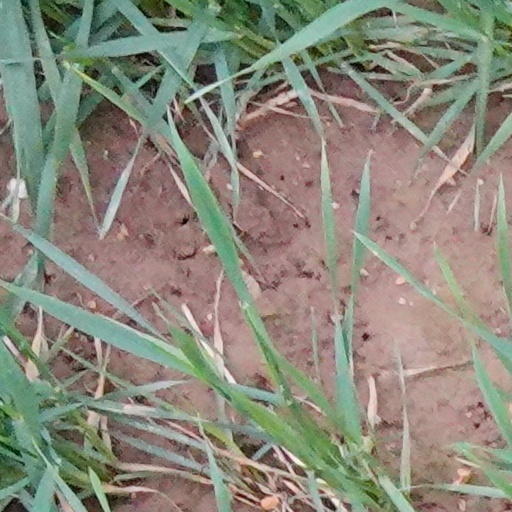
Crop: wheat